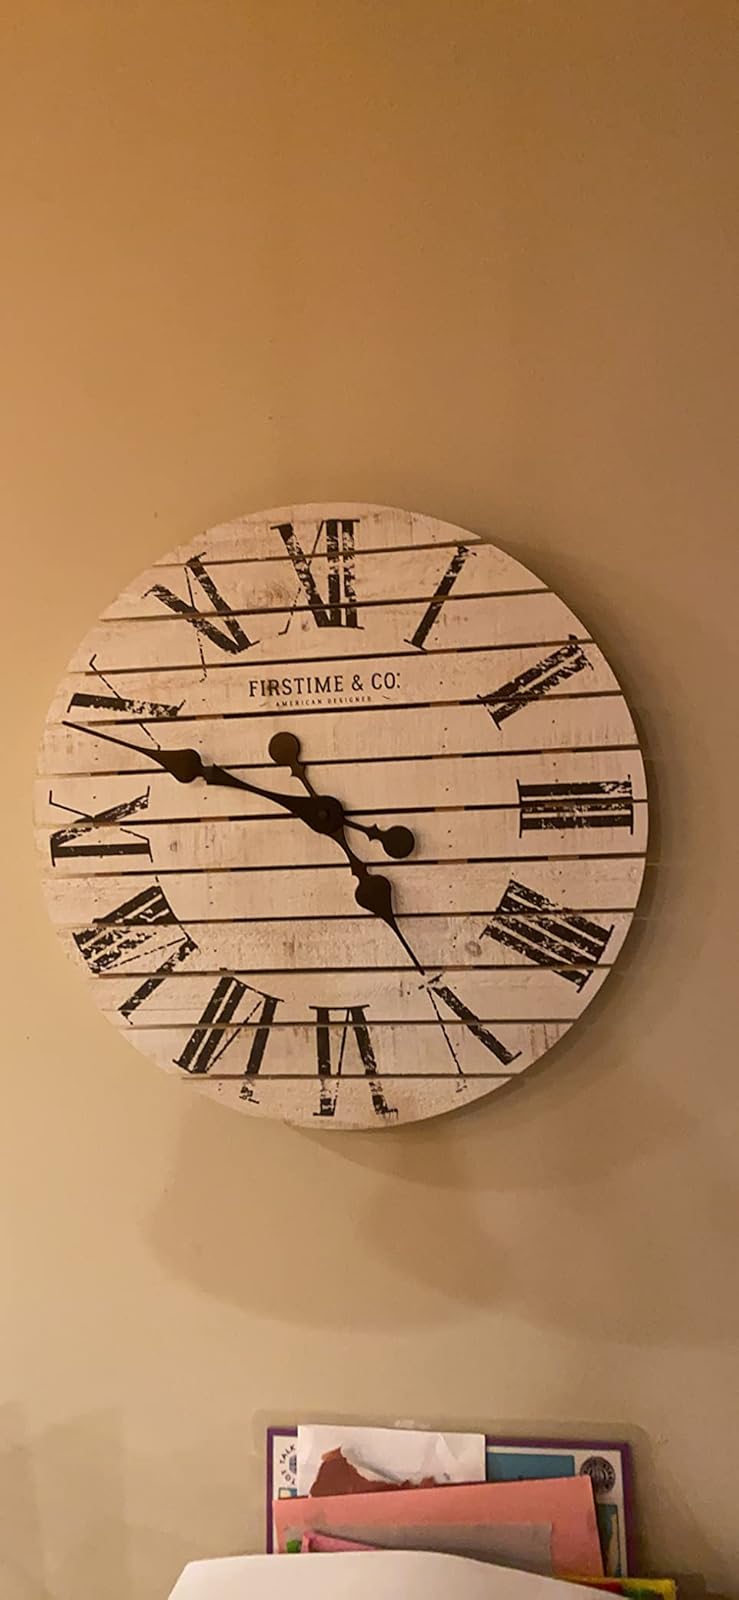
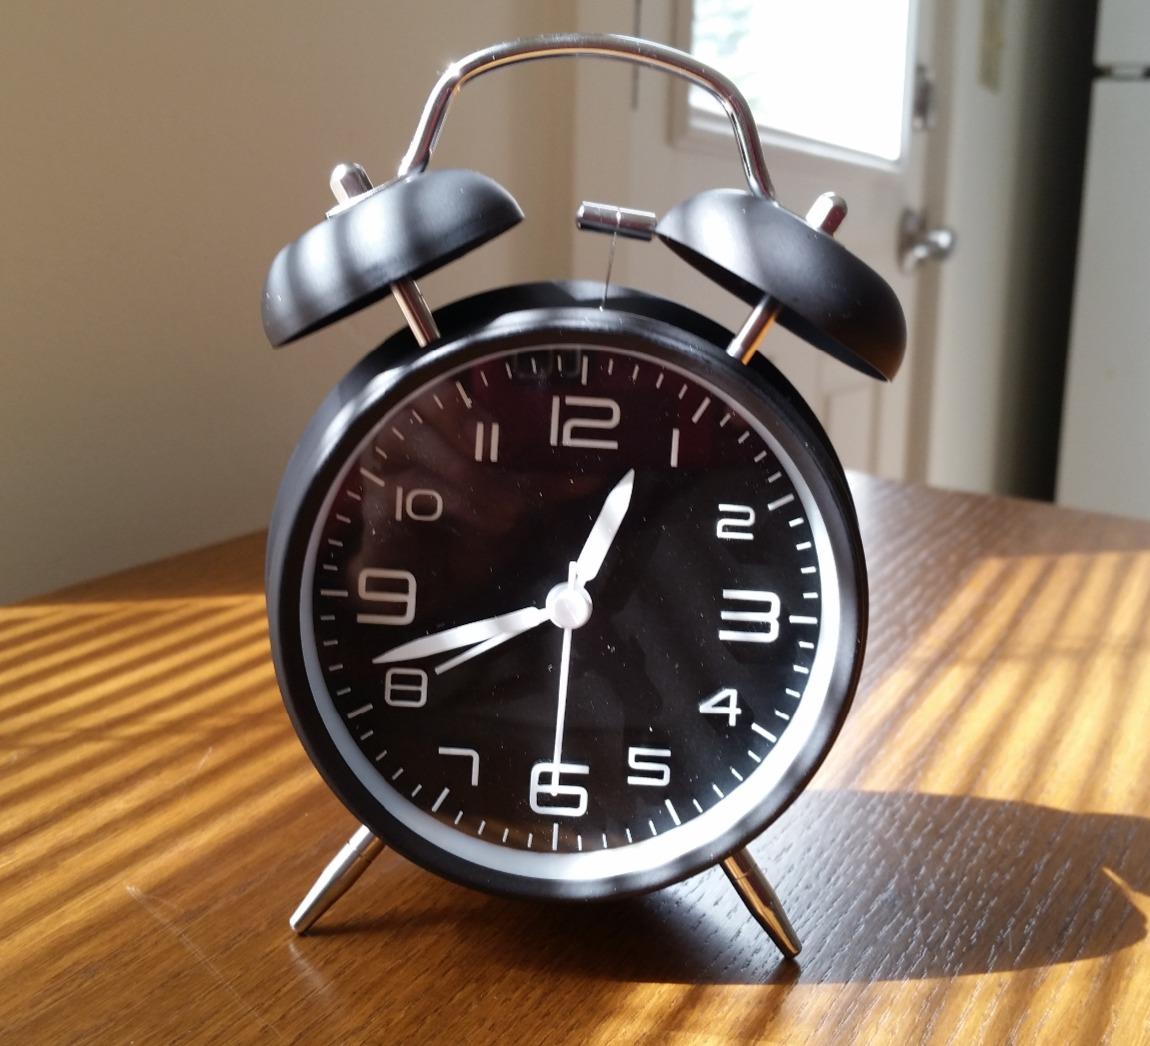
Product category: clock
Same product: no